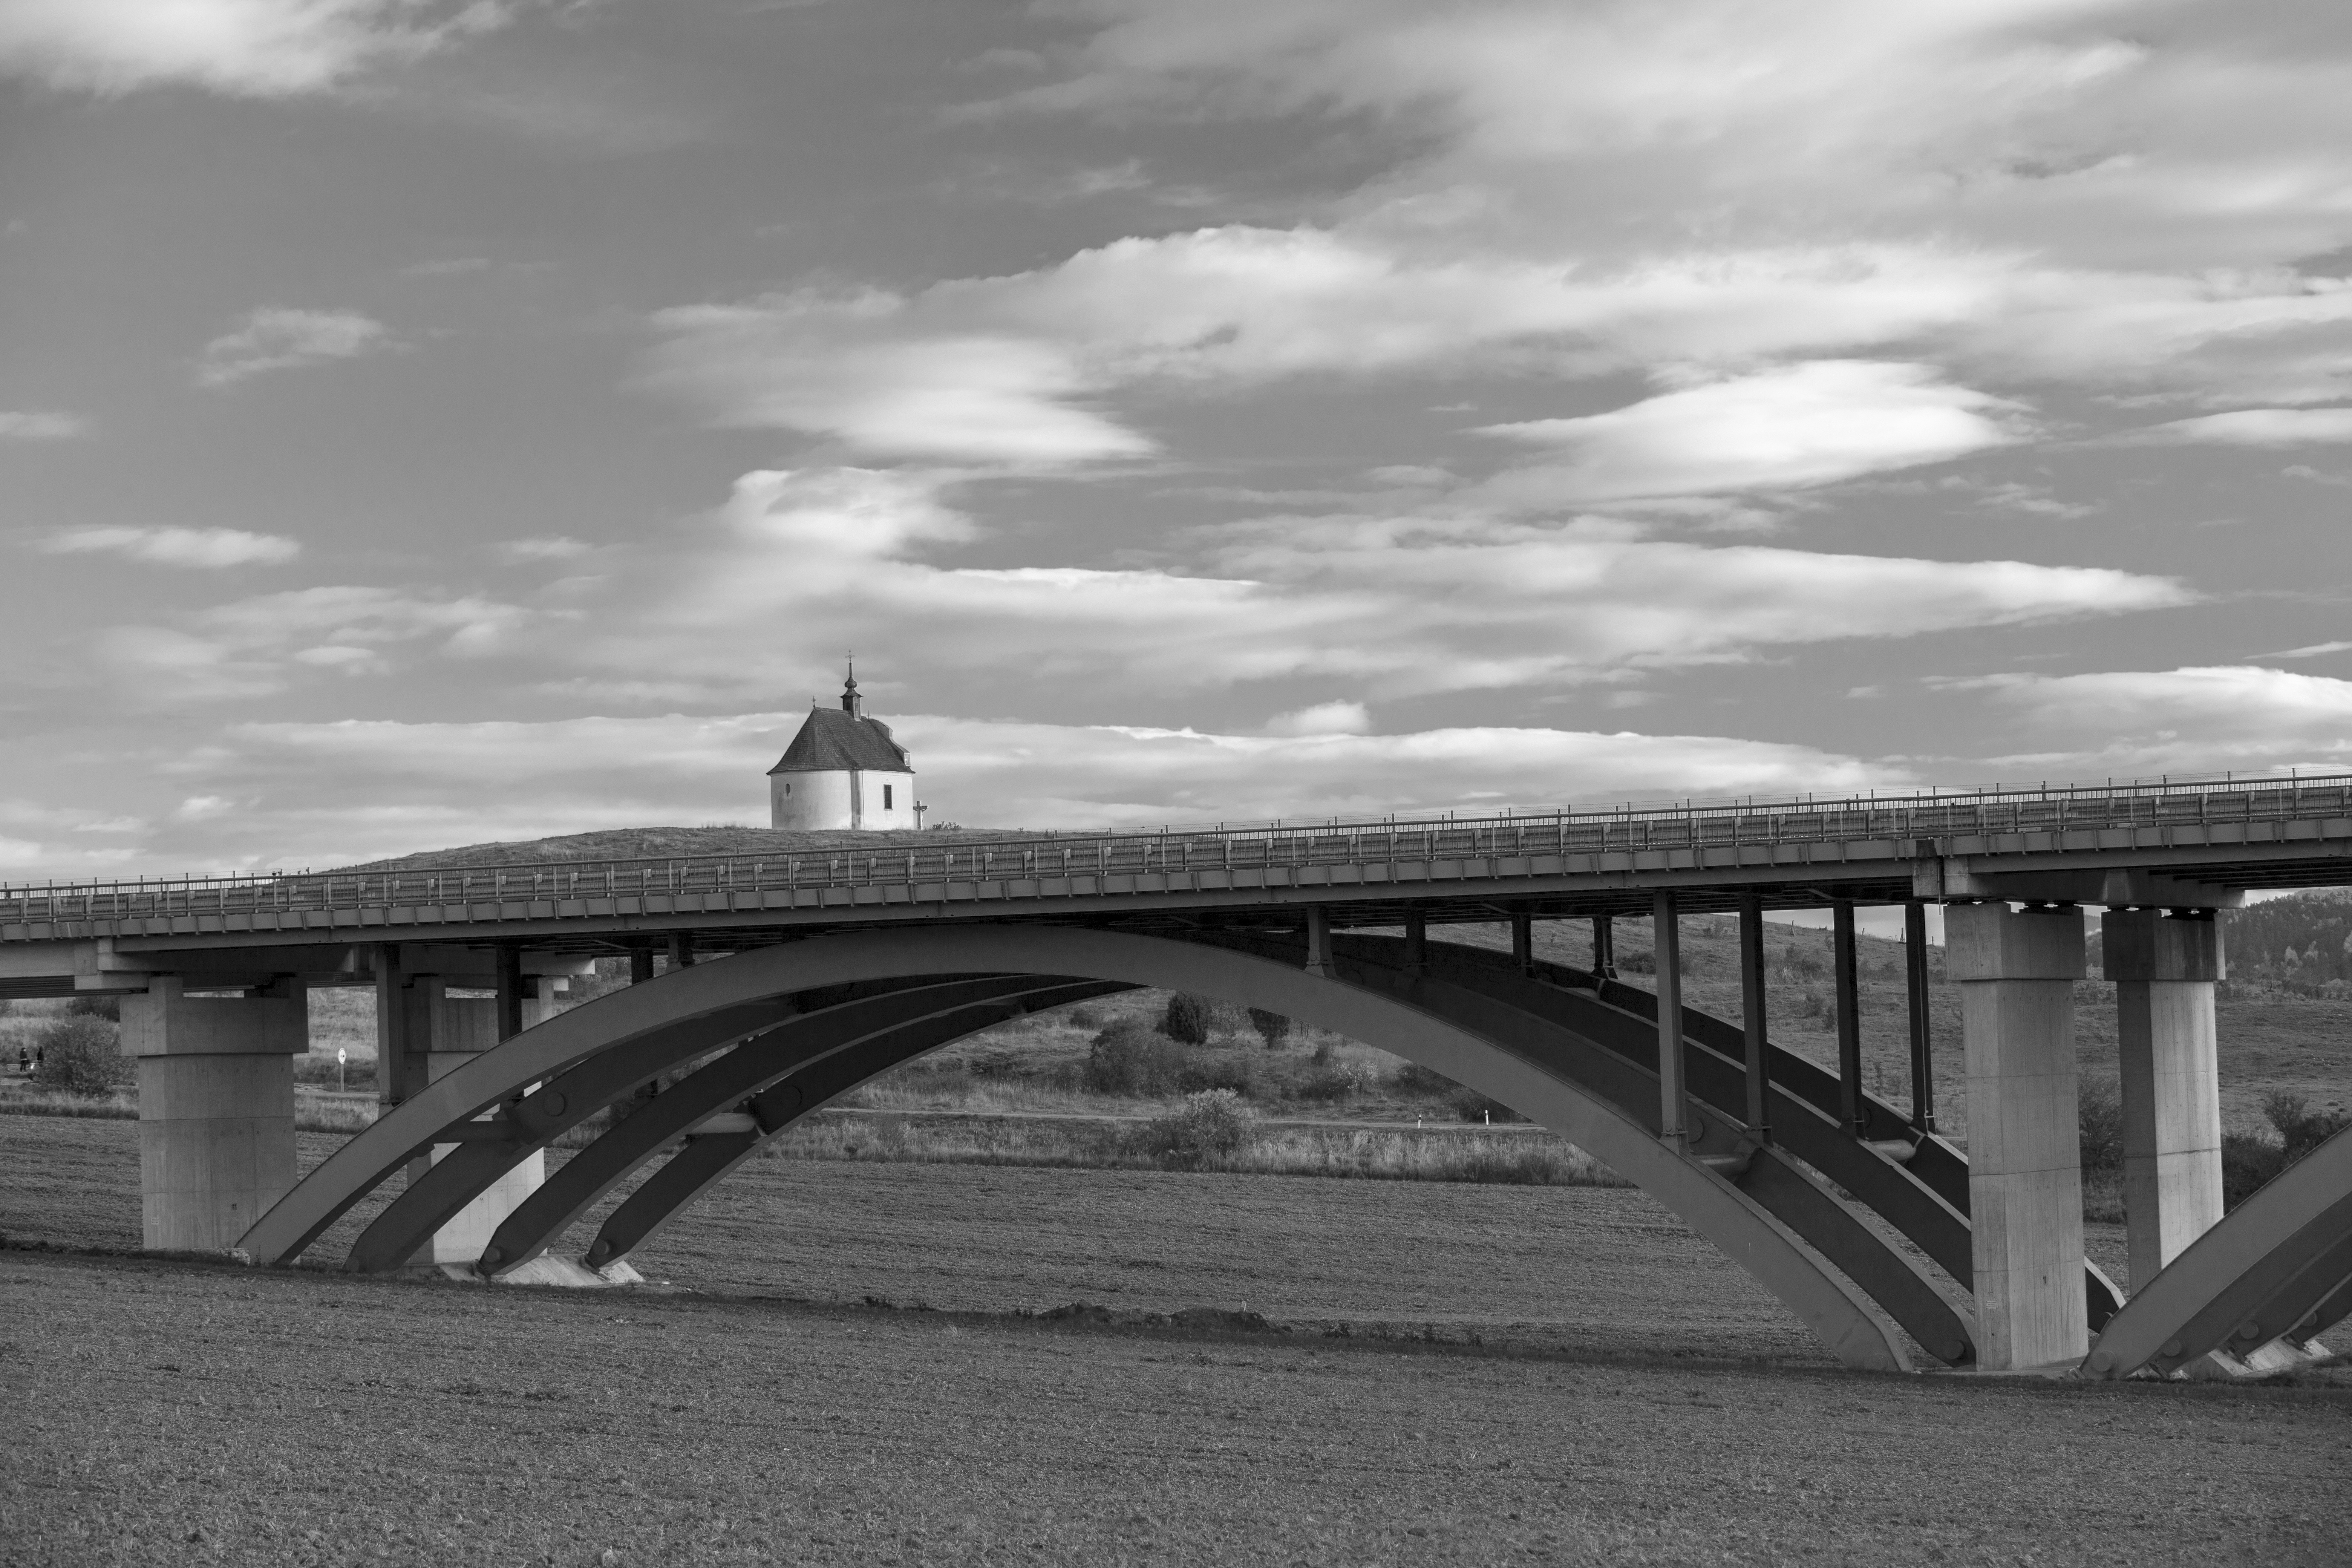
highway bridge, chapel, cloud, sky, body of water, water, black and white, style, bridge, lighthouse, road, cumulus, symmetry, Tints and shades, horizon, waterway, city, grass, monochrome photography, monochrome, girder bridge, landscape, fixed link, concrete bridge, overpass, beam bridge, arch, nonbuilding structure, meteorological phenomenon, metal, street, road surface, reflection, stock photography, arch bridge, evening, sea, guard rail, pedestrian, ocean, viaduct, tower, box girder bridge, river